List of Holocaust survivors

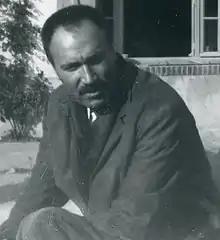
Zoran Mušič in the 1960s

The people on this list are or were survivors of Nazi Germany's attempt to exterminate the Jewish people in Europe before and during World War II in the Holocaust. A state-enforced persecution of Jewish people in Nazi-controlled Europe lasted from the introduction of the Nuremberg Laws in 1935 to Hitler's defeat in 1945. Although there were many victims of the Holocaust, the "International Commission on Holocaust Era Insurance Claims" (ICHEIC) defines a Holocaust survivor as, "Any Jew who lived for any period of time in a country that was ruled by the Nazis or their allies."